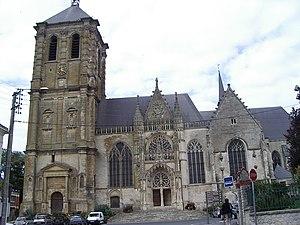
L'église Saint-Nicolas est une église catholique située à Rethel, en France
Rethel est une commune française, sous-préfecture du département des Ardennes, en région Grand Est. Ses habitants sont appelés les Rethélois.
Cet article recense les monuments historiques des Ardennes, en France.
Cet article recense les monuments historiques français classés en 1846.